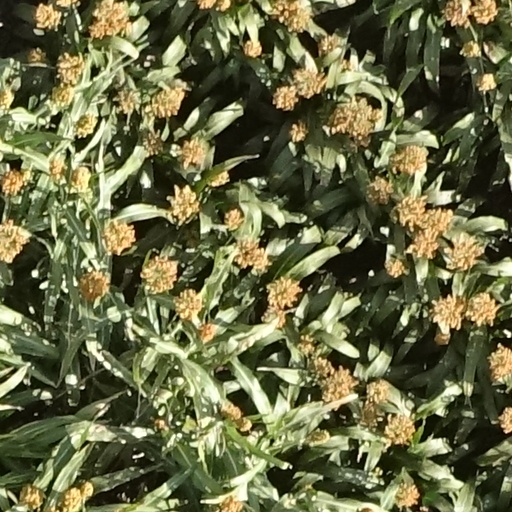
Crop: sorghum